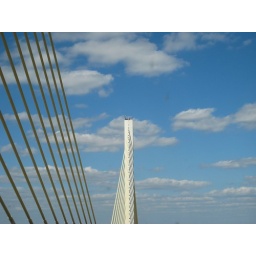
day eight: bridge in the sky